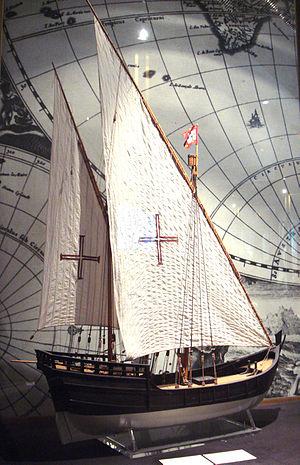
Une caravelle est un navire à voiles à hauts bords inventé par les Portugais au début du XVᵉ siècle pour les voyages d'exploration au long cours.